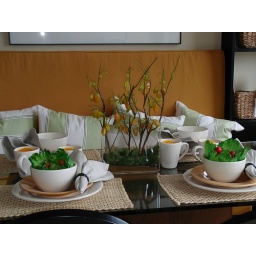
display salads and branches of star fruit for kitchen nook tableCoffee mugs full of artificial coffeePhotography and Styling by Silver Fernsilverferncreations.com